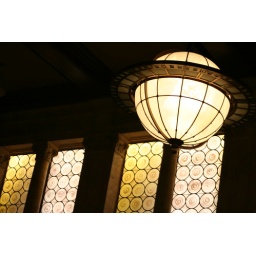
The magic of stained windows and light in the central hall of Mary baker eddy library